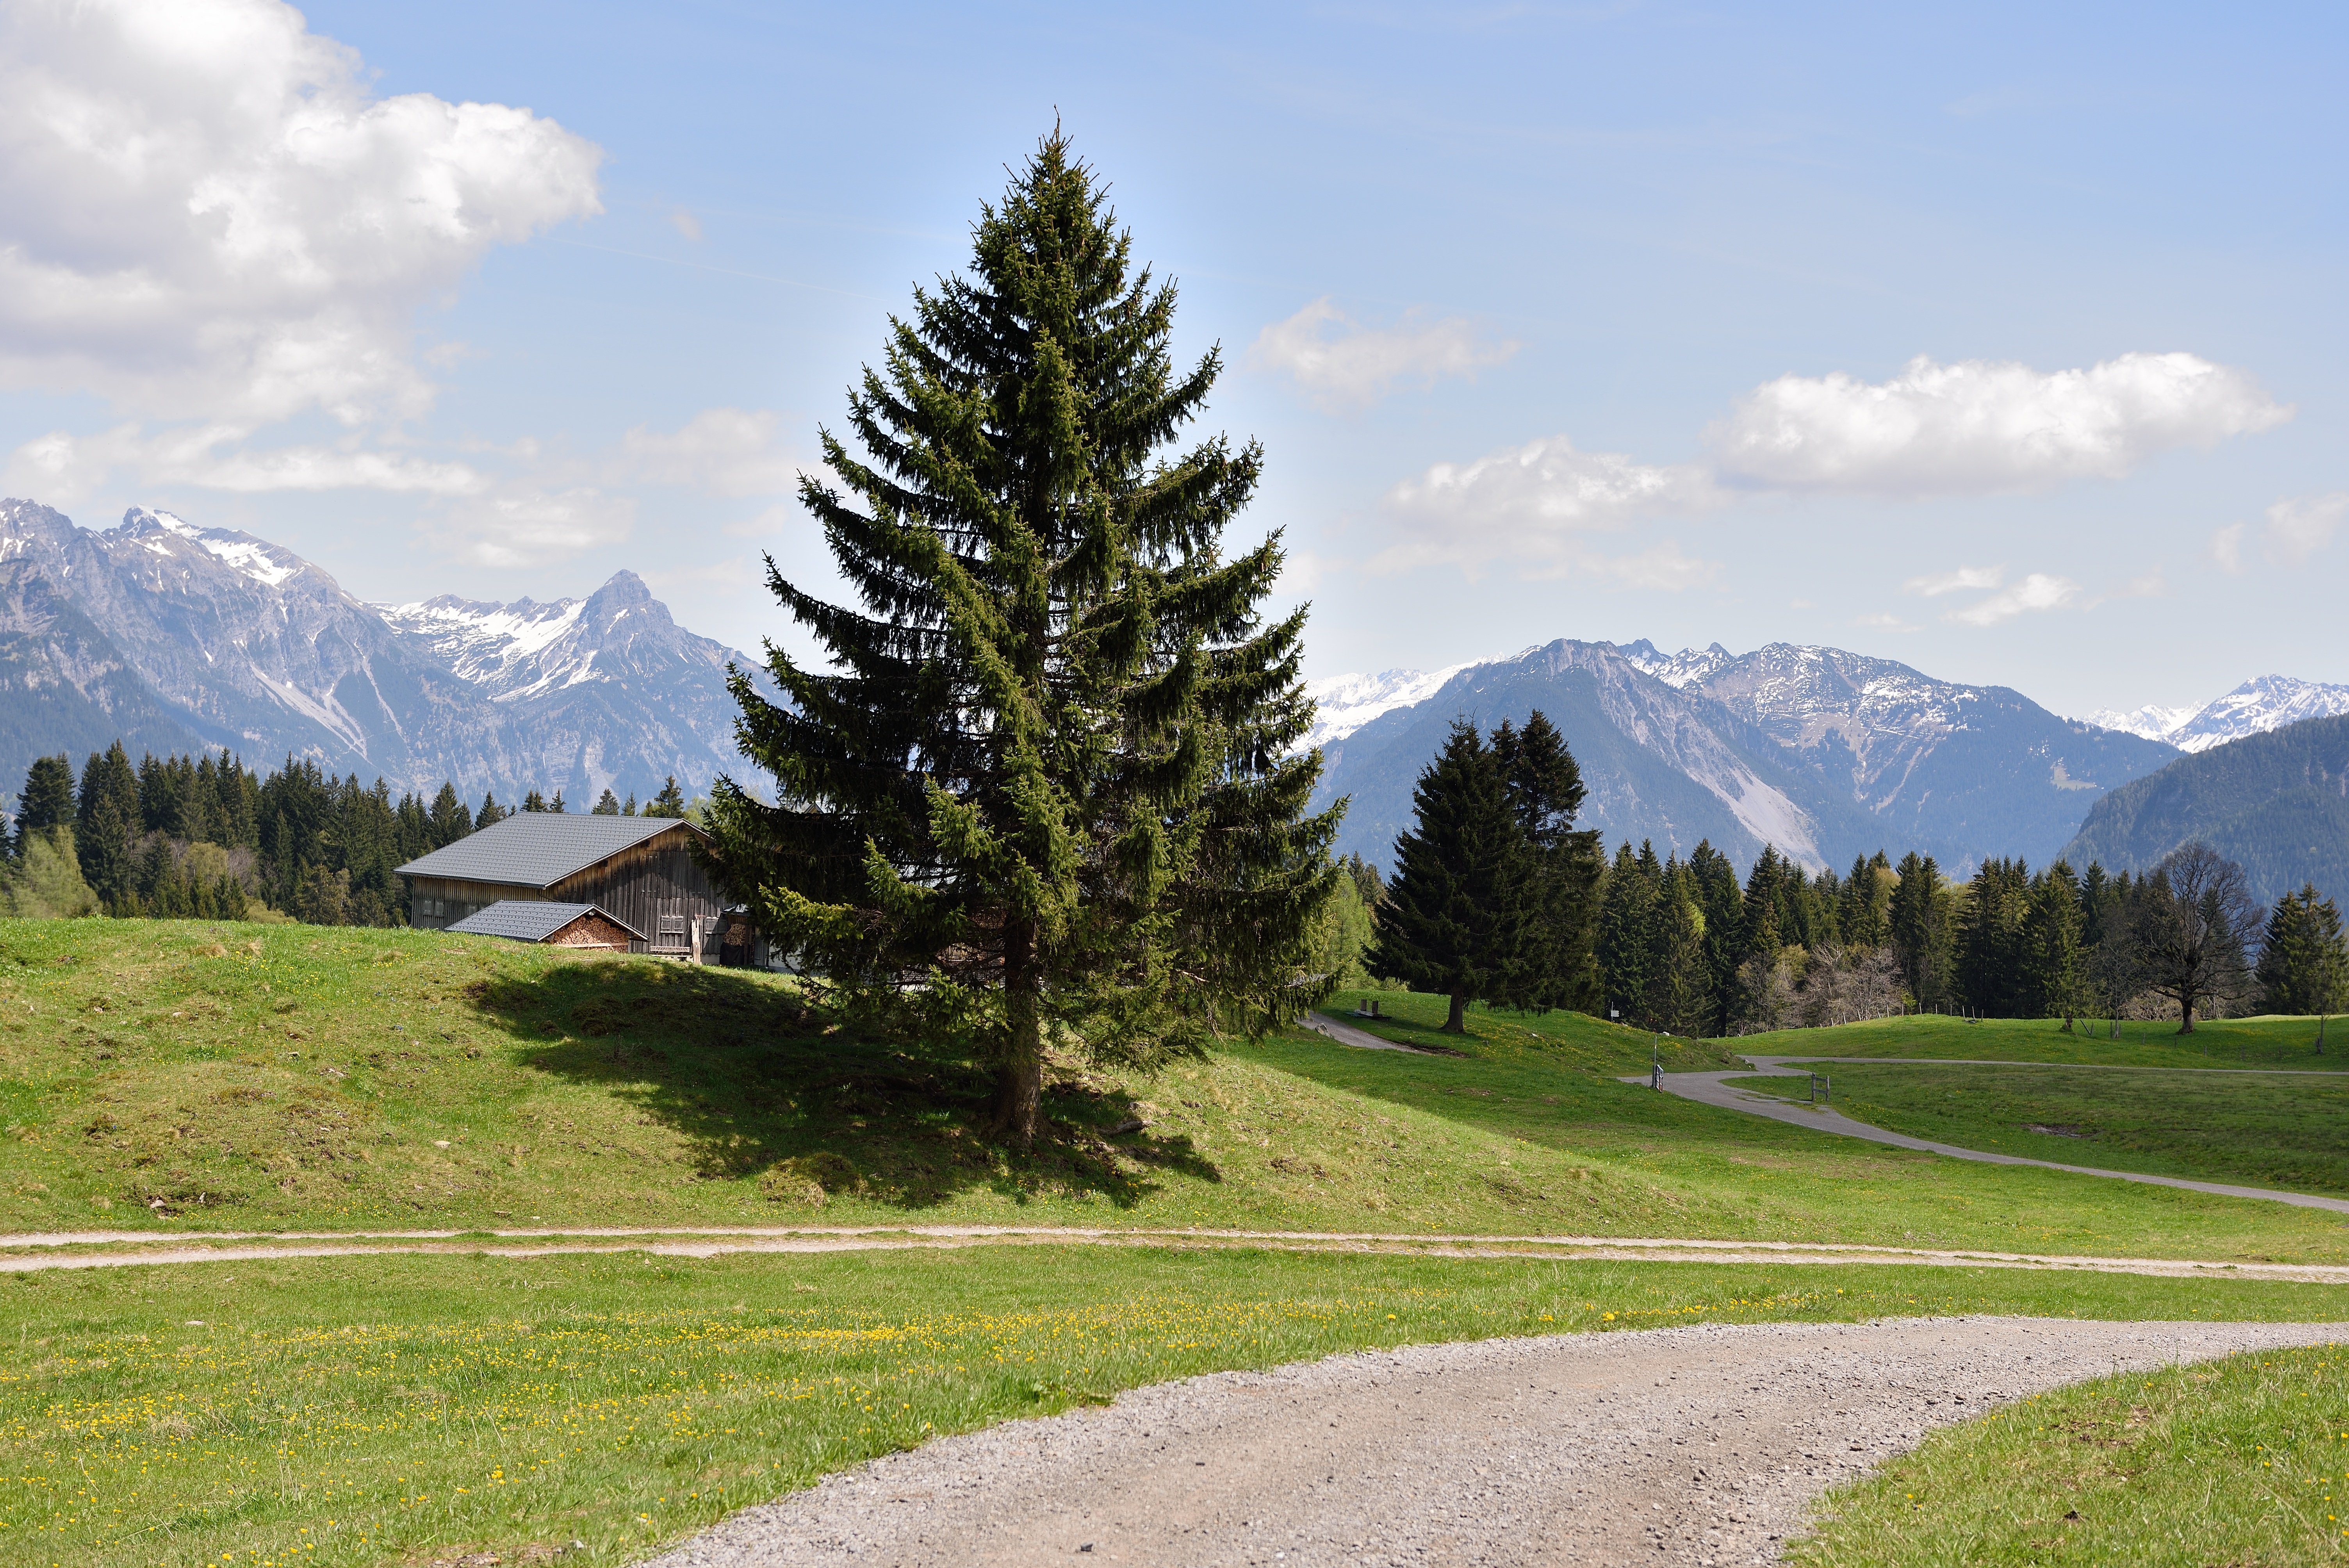
landscape, tree, nature, wilderness, mountain, meadow, hill, valley, mountain range, ridge, golf course, mountains, alps, plateau, away, ecosystem, ways, mountain pass, alpe, geographical feature, woody plant, mountainous landforms, sport venue